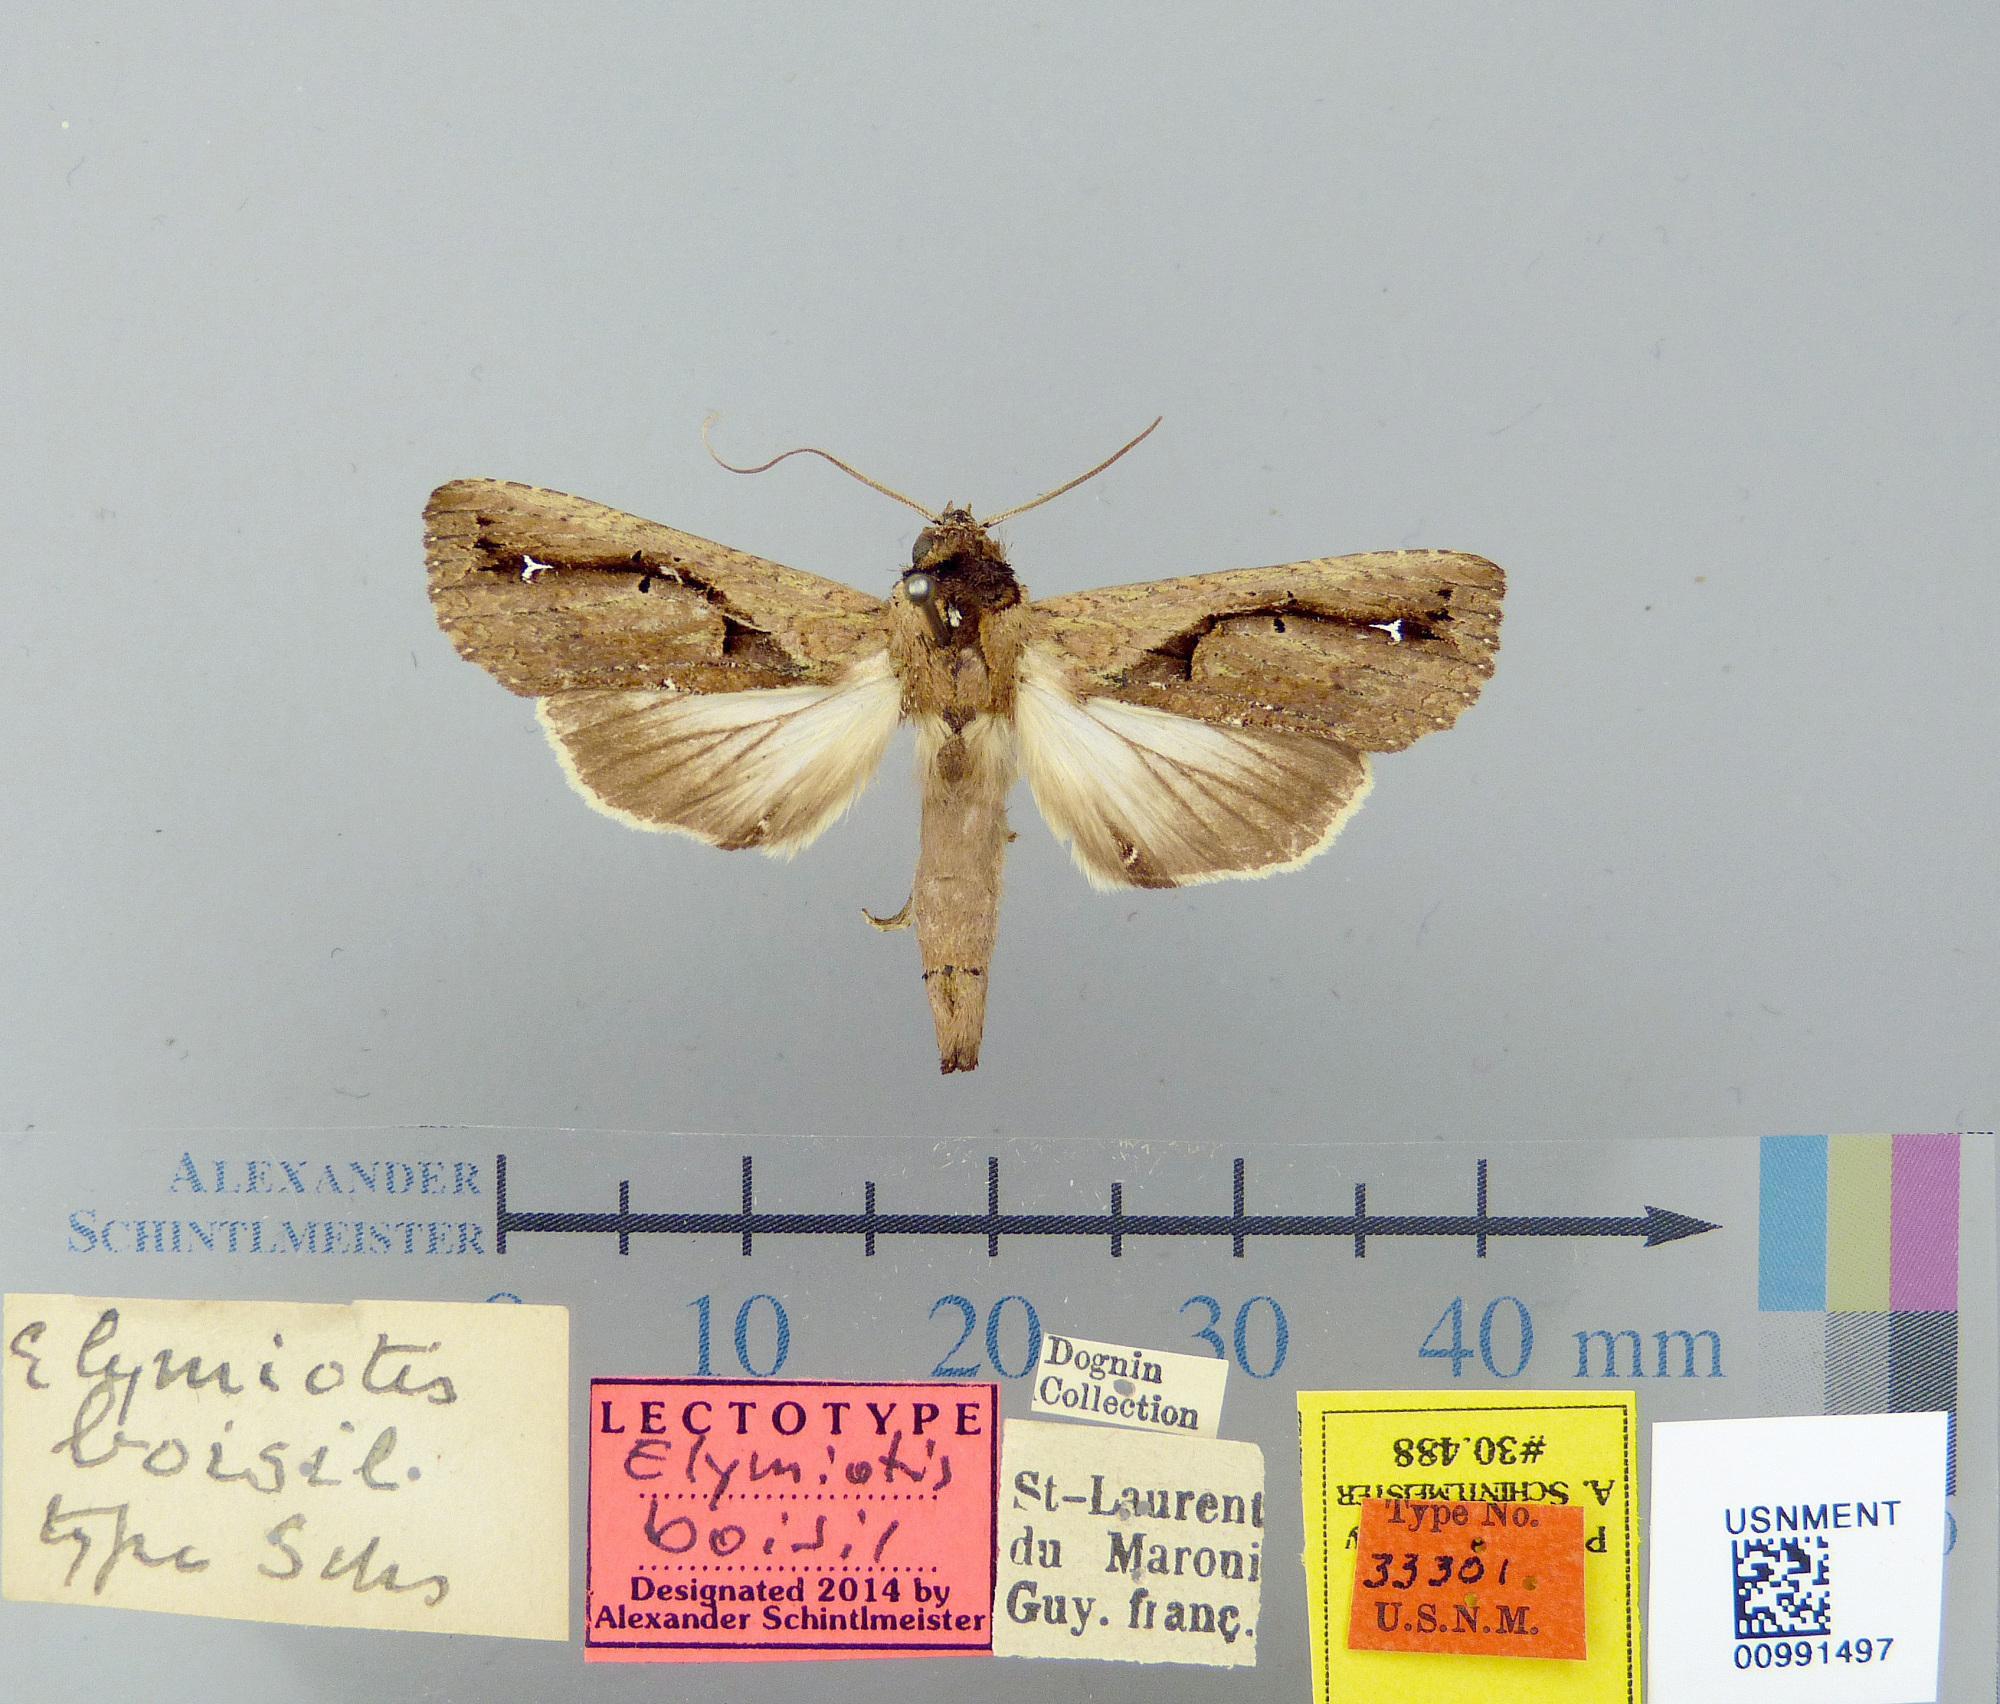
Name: Elymiotis boisii
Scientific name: Elymiotis boisii Schaus, 1928
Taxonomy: Animalia, Arthropoda, Insecta, Lepidoptera, Notodontidae
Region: [Not Stated]
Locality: St. Laurent, Maroni, French Guiana, France
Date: [Not Stated]